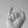
ASL letter: I